De Tomaso P72

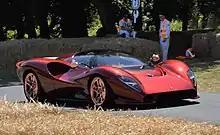
Front view

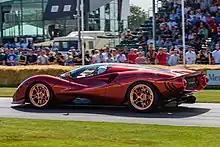
Side view

Designed by Jowyn Wong of Wyn Design, the exterior design is based on the P70 racing car and the Le Mans race cars of the 1970s and combines modern elements with the classic shape. The exterior also features a top mounted exhaust system.